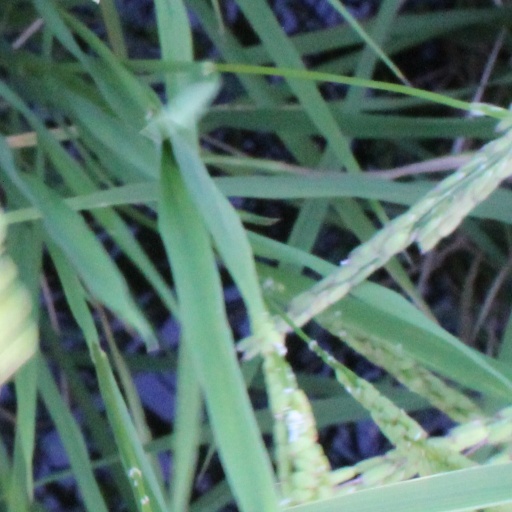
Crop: rice